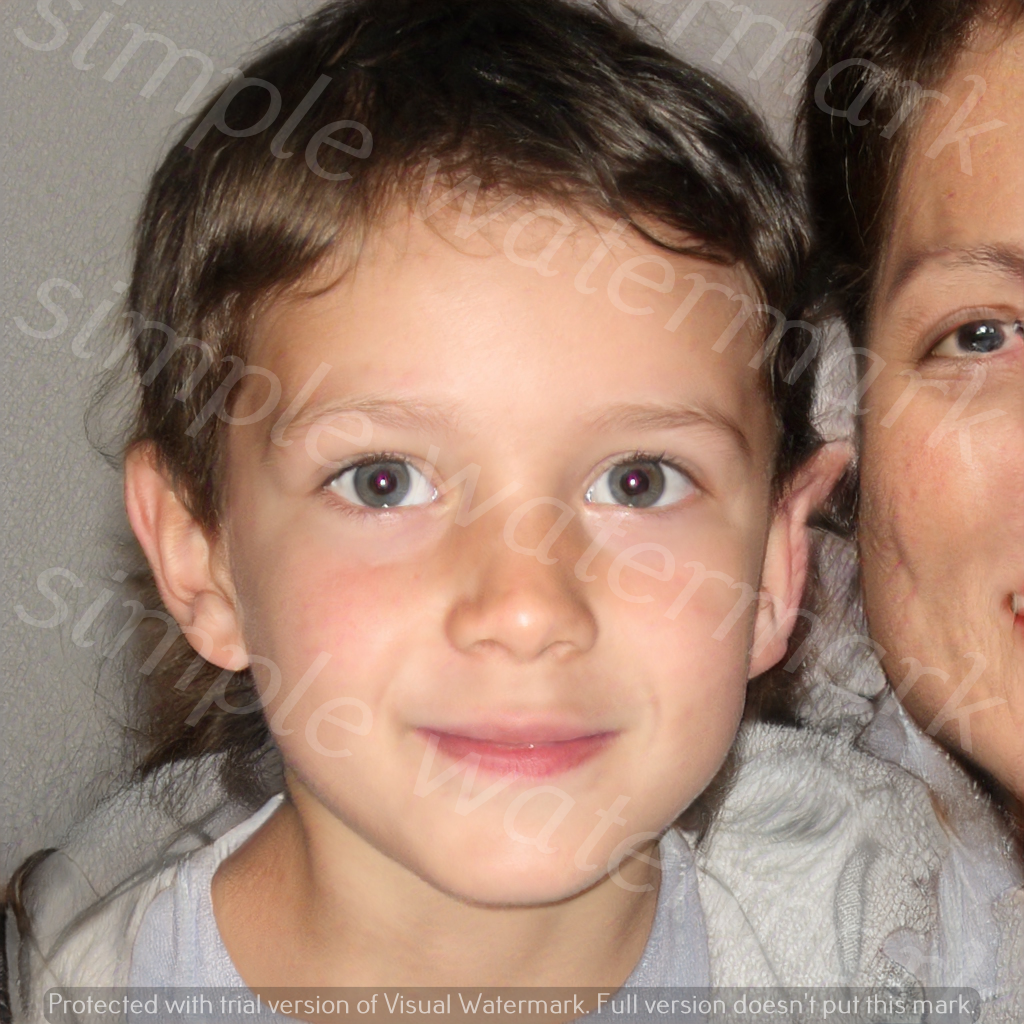
Label: Watermark